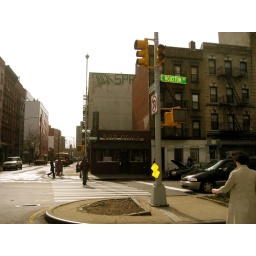
I lived in the building you can see behind the bar for a few weeks when i first arrived